Herman's Hermits

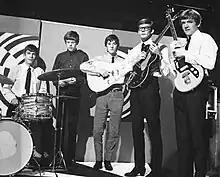
Herman's Hermits circa 1965

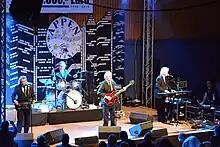
Herman’s Hermits during their 50 year anniversary tour in April 2014. From left to right: Paul Cornwell, Barry Whitwam, Geoff Foot, Kevin Lingard

In America the group appeared on "The Ed Sullivan Show", "The Dean Martin Show" and "The Jackie Gleason Show". The group's US records were released by MGM Records, which often showcased its musical performers in MGM films. The band appeared in several movies. On screen the Hermits featured opposite Connie Francis in "When the Boys Meet the Girls" (1965) and starred outright in "Hold On!" (1966) — featuring one song performed by co-star Shelley Fabares and nine by the Hermits, including the title track — and "Mrs. Brown, You've Got a Lovely Daughter" (1968). They also appeared in the 1965 British music revue film "Pop Gear". P. F. Sloan wrote the Hermits soundtrack title track to the 1966 film "Hold On!". Sloan and regular collaborator Steve Barri—whose songs include "Let Me Be", "You Baby" and "Secret Agent Man"—also co-wrote "Where Were You When I Needed You", "All the Things I Do for You Baby" and the Top Ten hit "A Must to Avoid", all recorded by Herman's Hermits.